March on Washington for Lesbian, Gay and Bi Equal Rights and Liberation

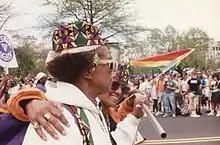
Demonstrators holding a gay pride flag

March organizers agreed upon seven primary demands, each with further secondary demands. The primary demands were: